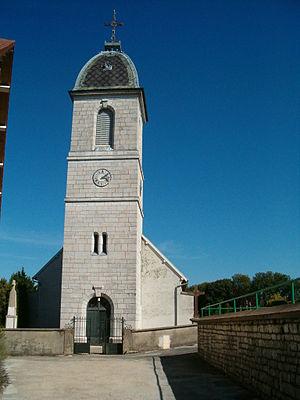
Bolandoz est une commune française située dans le département du Doubs, en région Bourgogne-Franche-Comté.